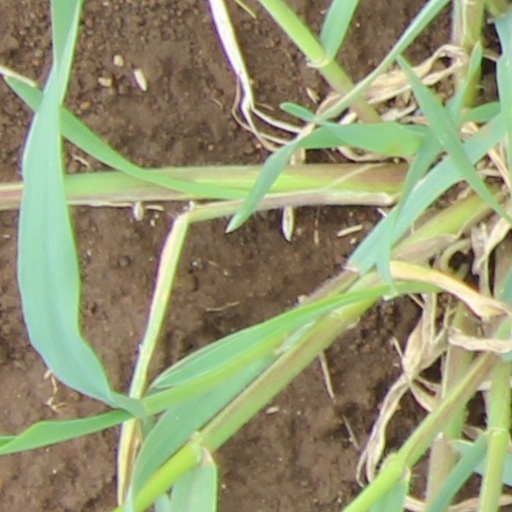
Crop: wheat